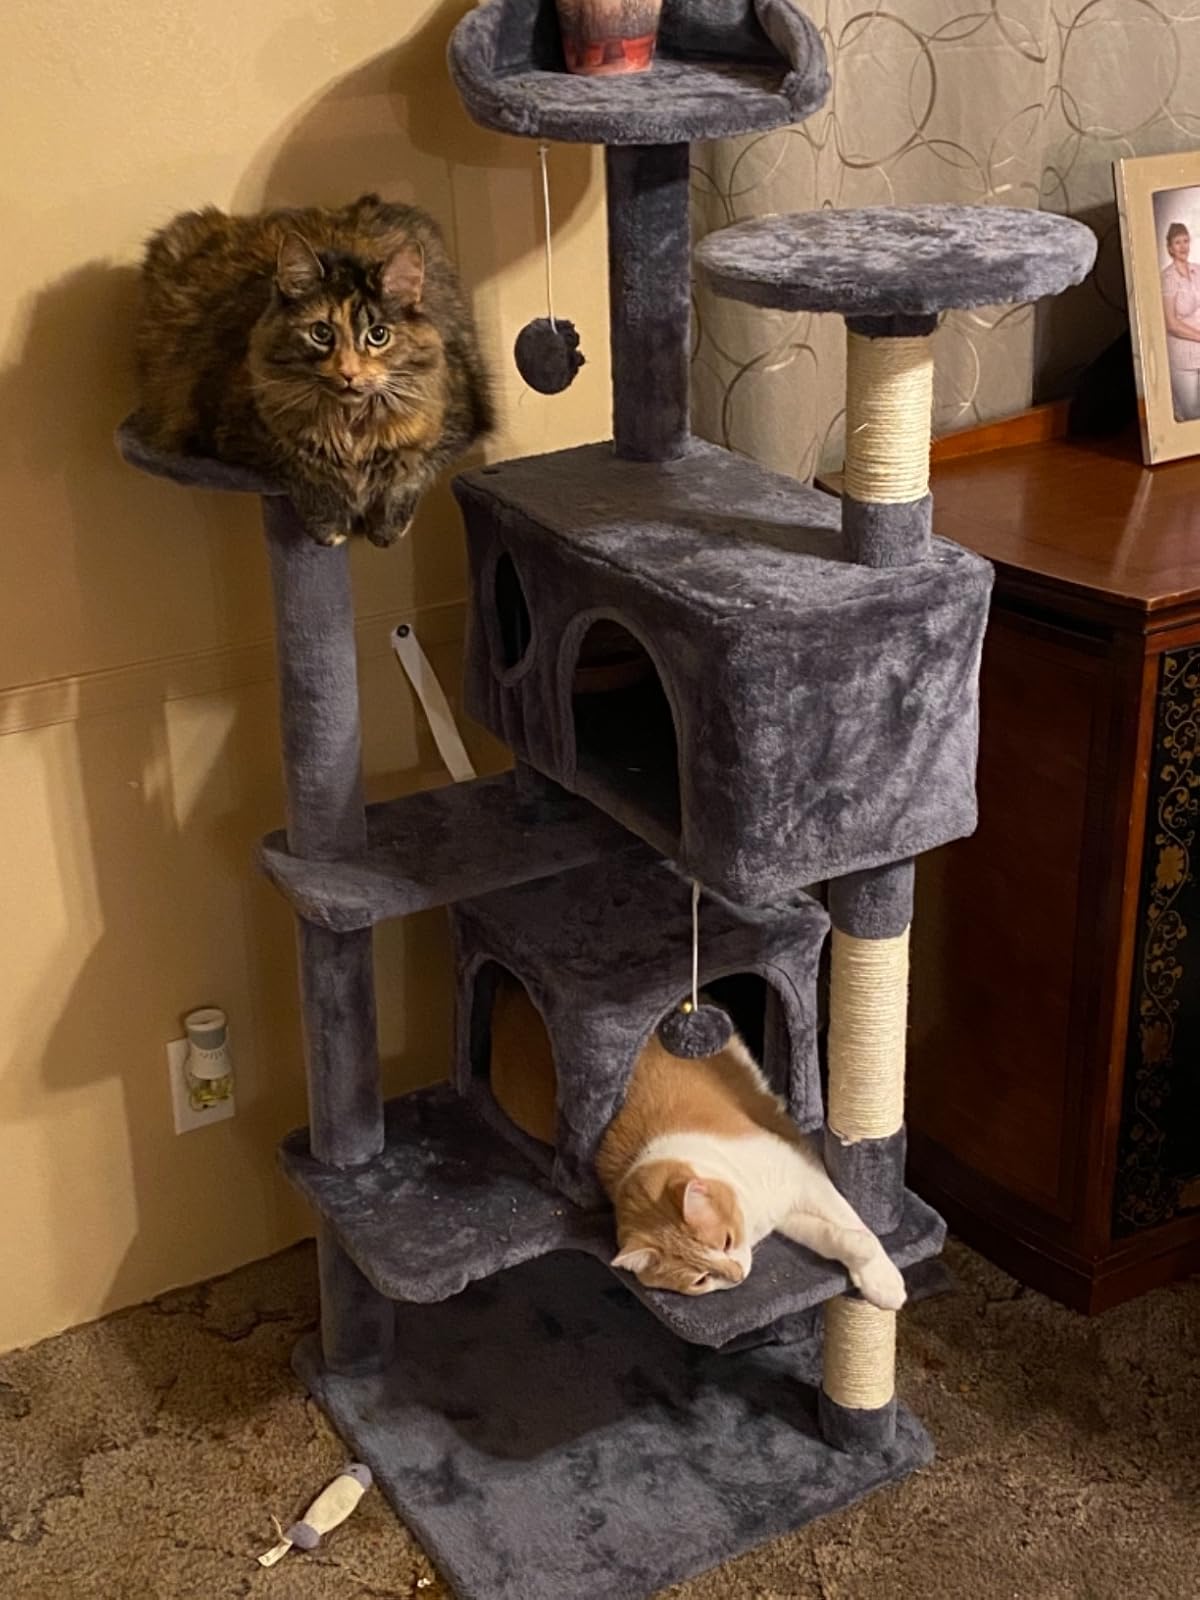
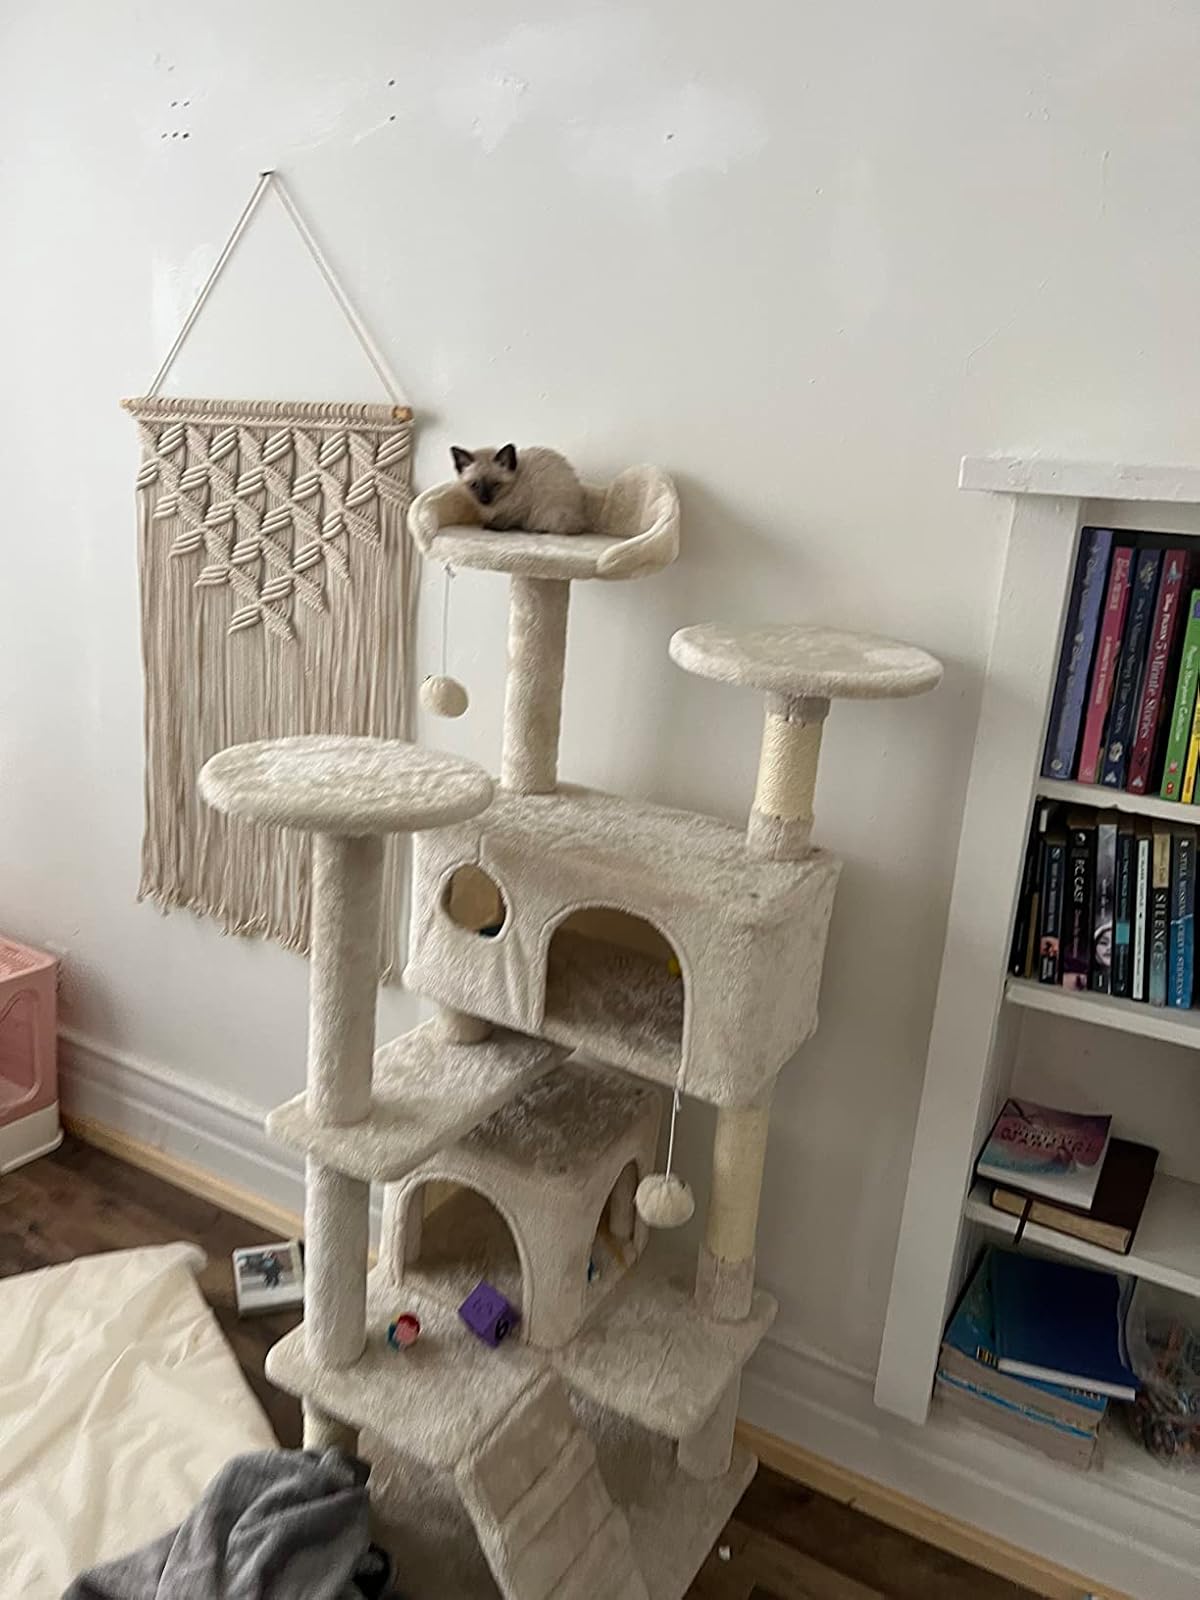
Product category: items_cat tree
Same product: no